Tamago kake gohan

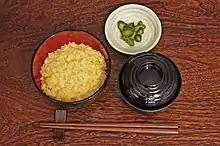
"Tamago kake gohan" (left), along with "tsukemono" and miso soup

Cooked Japanese rice is topped or mixed with a raw chicken egg, then seasoned, typically with soy sauce.